Carl Ona-Embo

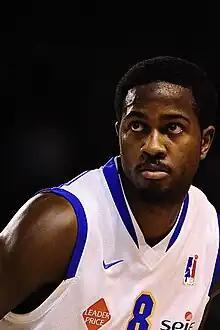
Ona-Embo in 2011

Carl Ona-Embo (born August 6, 1989) is a French-born Congolese professional basketball player who last played for Poitiers of the French LNB Pro B league. In the past, he played for the Santa Cruz Warriors of the NBA Development League. Standing at , he plays at the point guard position.